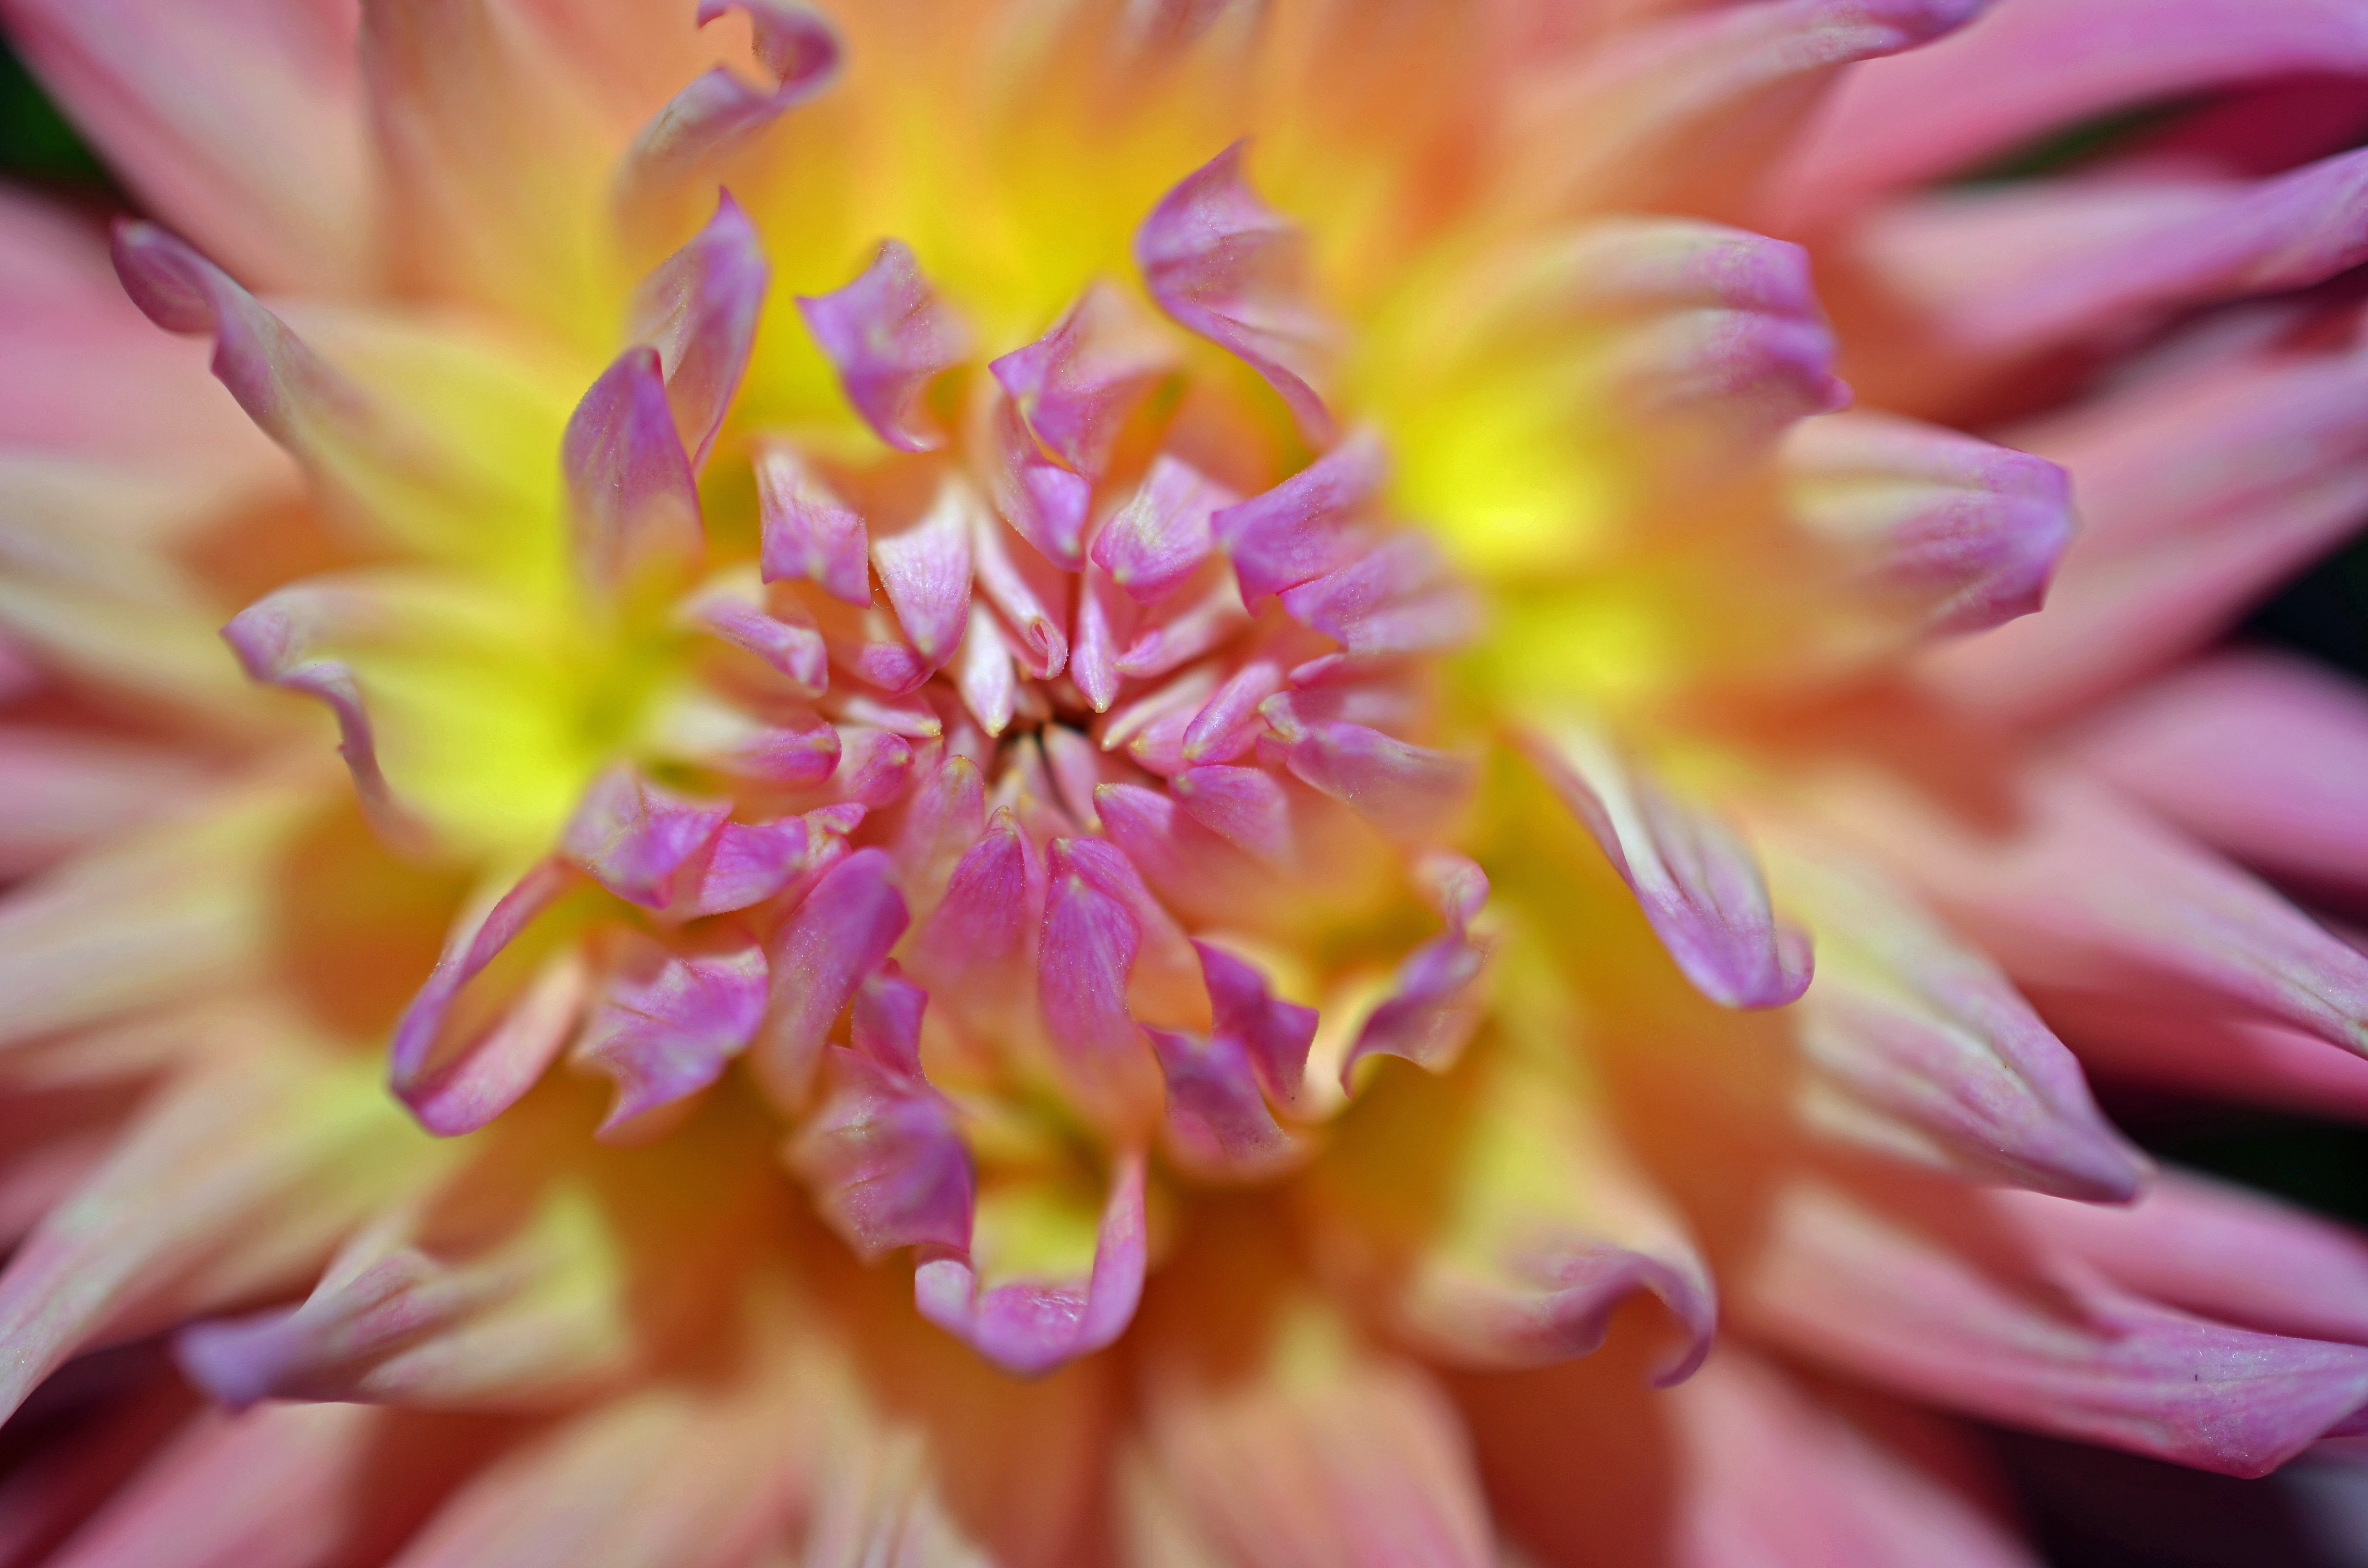
blossom, plant, photography, flower, petal, bloom, pollen, yellow, pink, flora, close up, calyx, macro photography, flowering plant, land plant